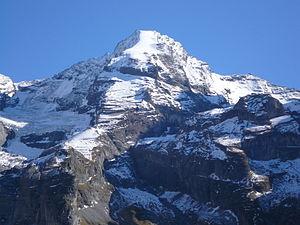
Le Fründenhorn est un sommet des Alpes bernoises en Suisse, culminant à 3 368 mètres d'altitude.